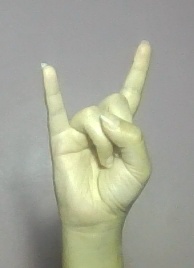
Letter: la